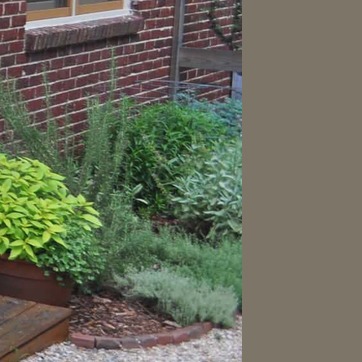
Material: foliage